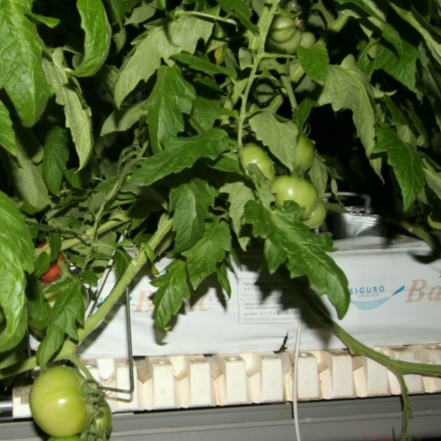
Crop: tomato